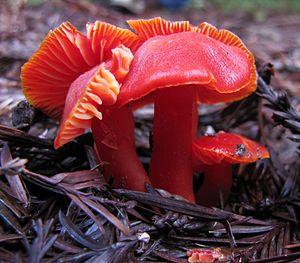
La réserve naturelle de Zasavica est une aire protégée située en Serbie. Depuis 2008, le site est inscrit sur la liste des sites Ramsar pour la conservation et l'utilisation durable des zones humides. Il est également considéré comme une zone importante pour la conservation des oiseaux.